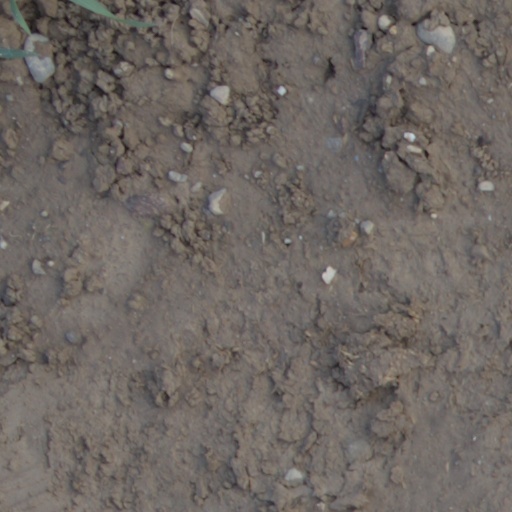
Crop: wheat